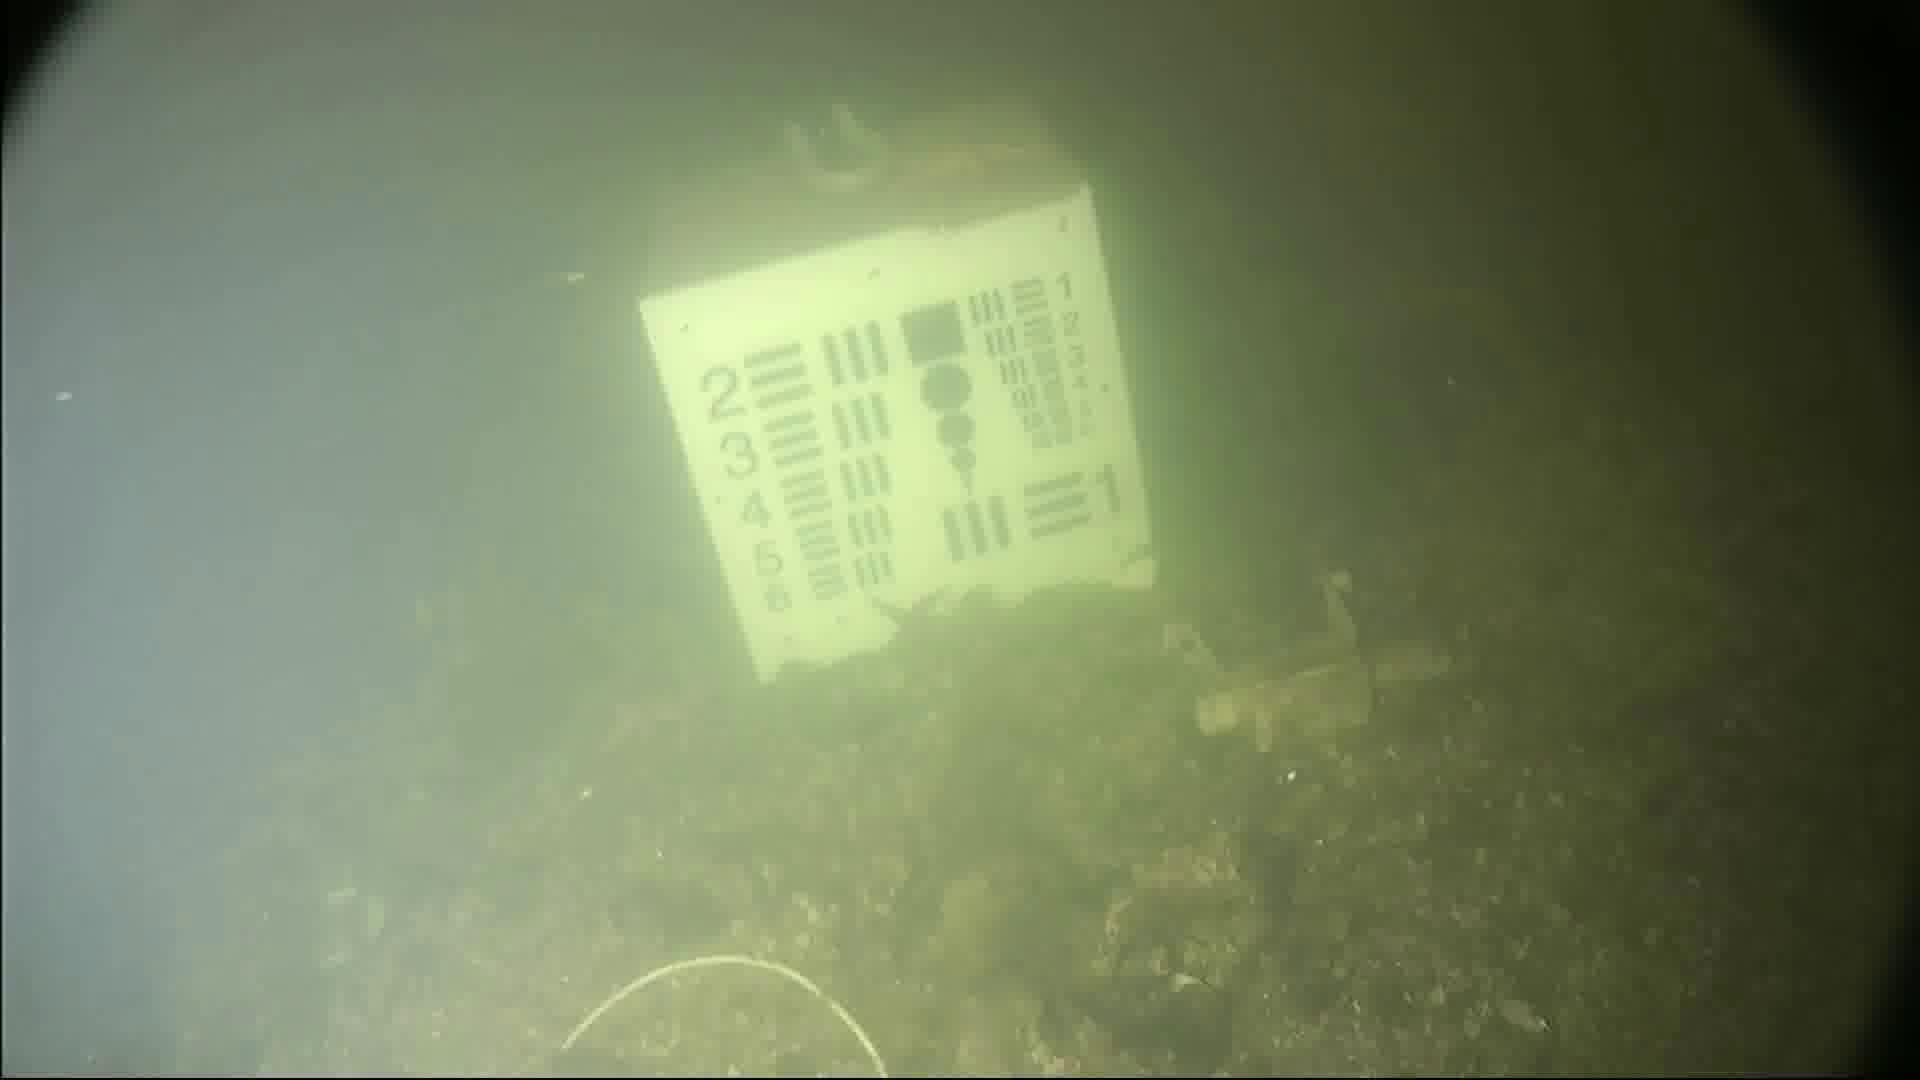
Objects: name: starfish